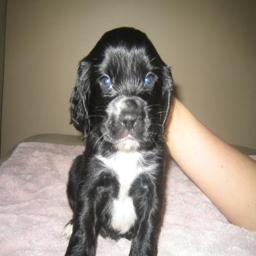
Animal: dogs